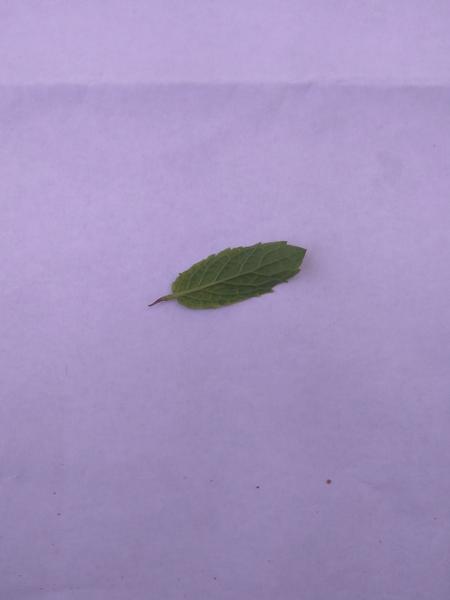
Plant: Mint